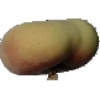
Label: peach_flat